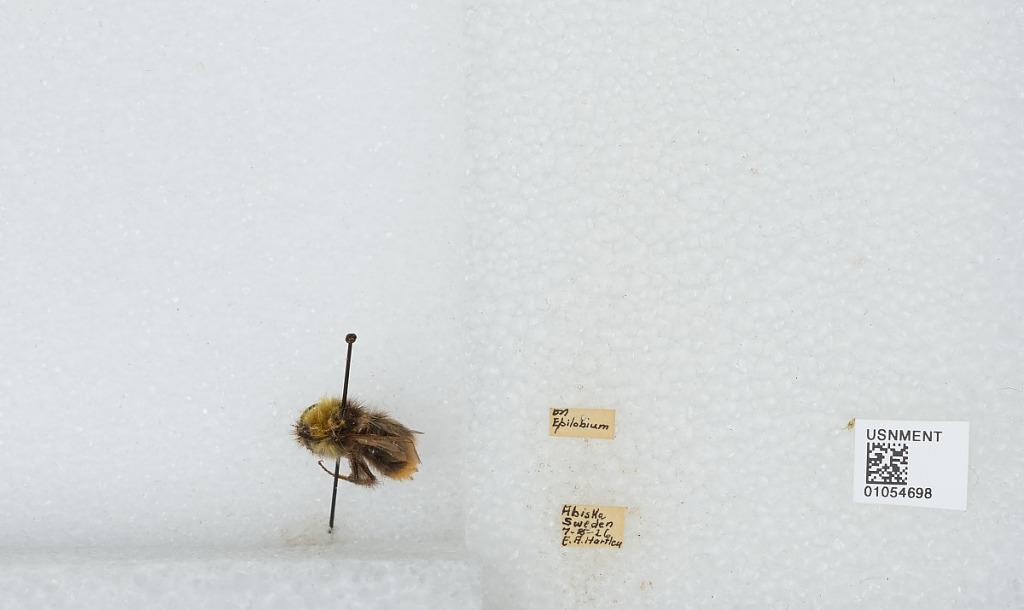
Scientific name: Bombus sp.
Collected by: E. Hartley
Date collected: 1926-8-7
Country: Sweden
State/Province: Norrbotten
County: Kiruna
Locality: Abisko
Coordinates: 68.35, 18.82